Bammy
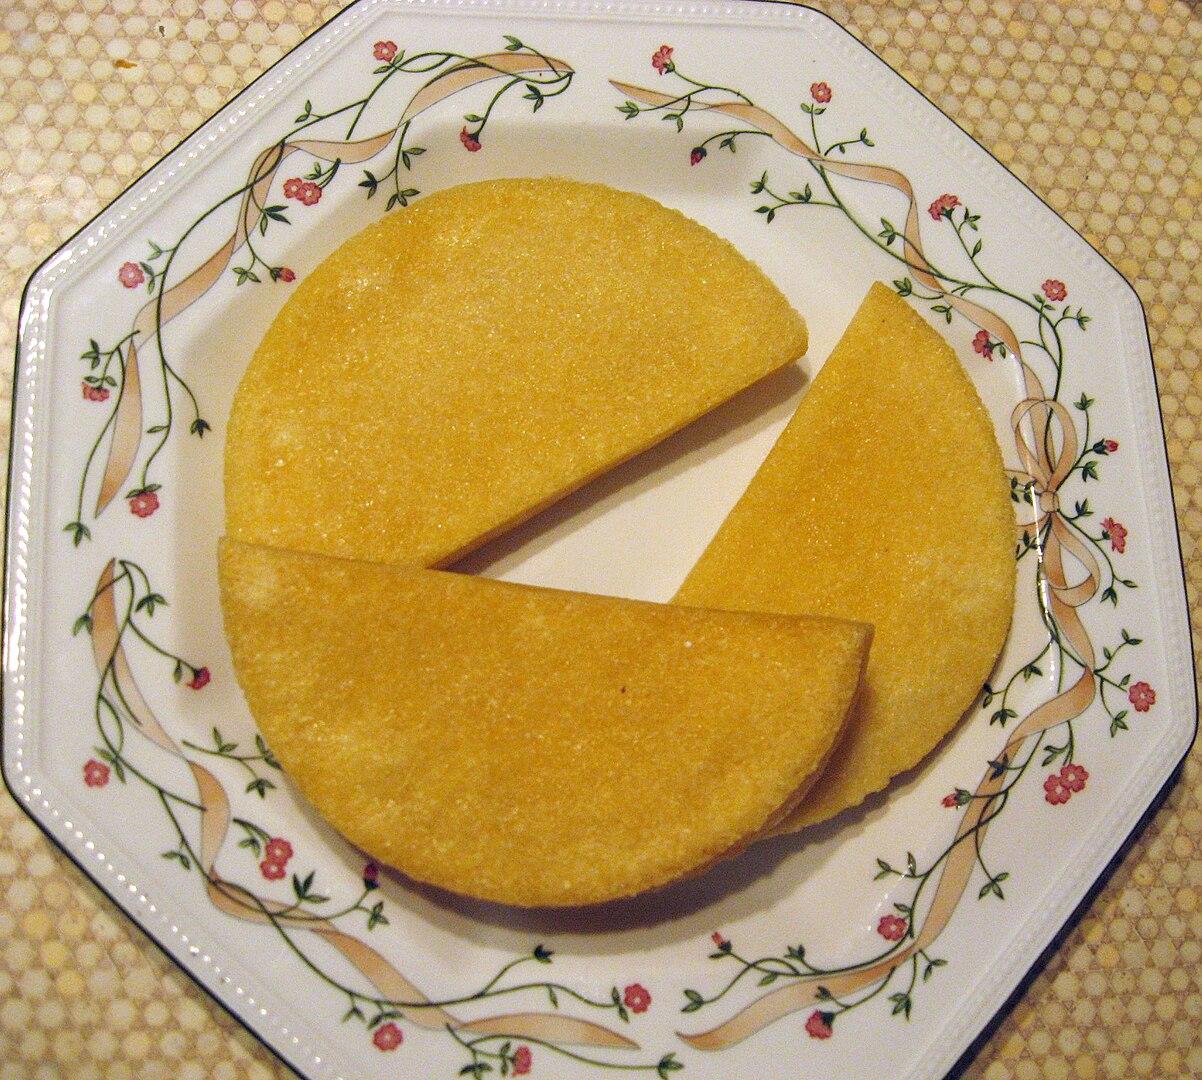
Also known as:
arz - Egyptian Arabic: بامى
en-simple - Simple English: Bammy
es - Spanish: Bammy
it - Italian: Bammy
ja - Japanese: バミー
jv - Javanese: Bammy
ko - Korean: 바미
Category: bread (flatbread)
Cuisine: Jamaican
Associated cuisines: Jamaican
Area: Jamaica
Countries: Jamaica
Region: Caribbean, , , ,
It is made from bitter cassava. Traditionally, the cassava is grated and placed in a press bag and placed in an outdoor press where heavy stones are loaded on. Once completely drained, but still a bit moist, the cassava is beaten in a mortar then sieved to a fine flour texture. Salt is then added to taste.